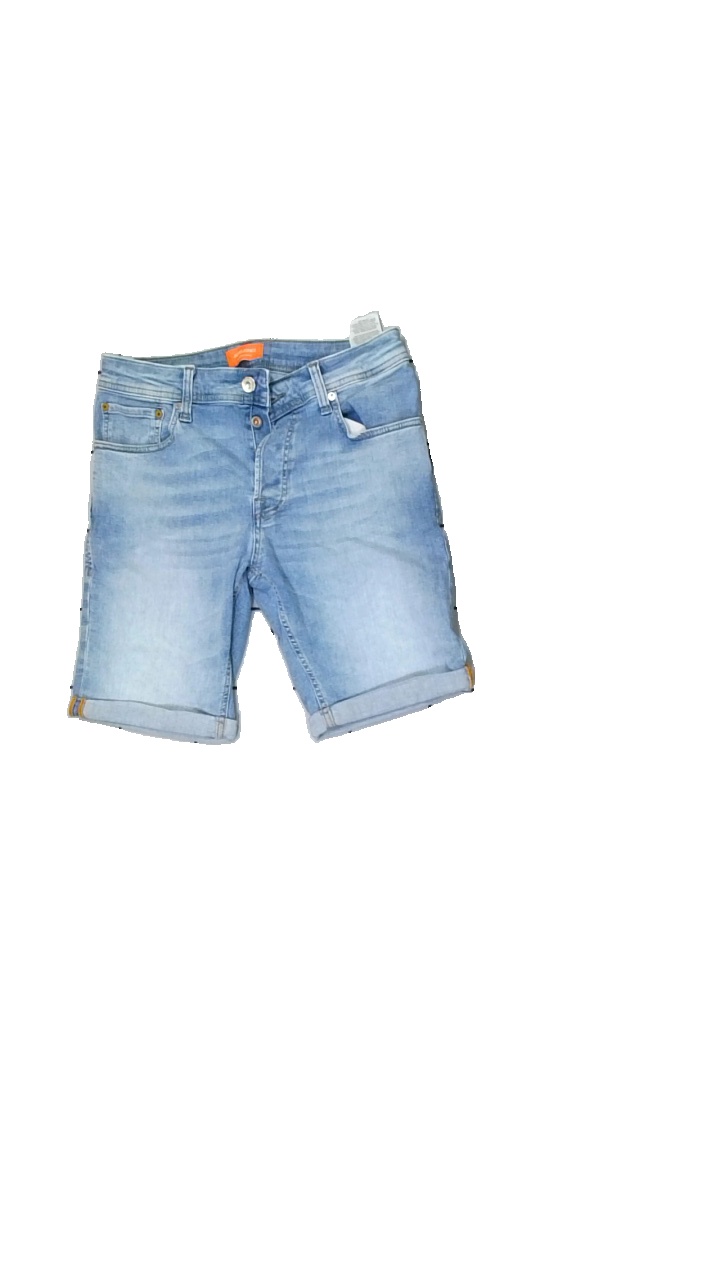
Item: Shorts (Ladies)
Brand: Jack And Jones
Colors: Blue
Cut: Regular
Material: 100% Cotton
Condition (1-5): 5
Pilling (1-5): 5
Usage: Reuse
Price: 50-100